Hanna Zavecz

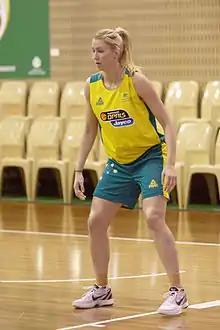
Zavec at Training Camp

Zavecz was one of seven international players to have played for Wyoming through the 2011–12 season.